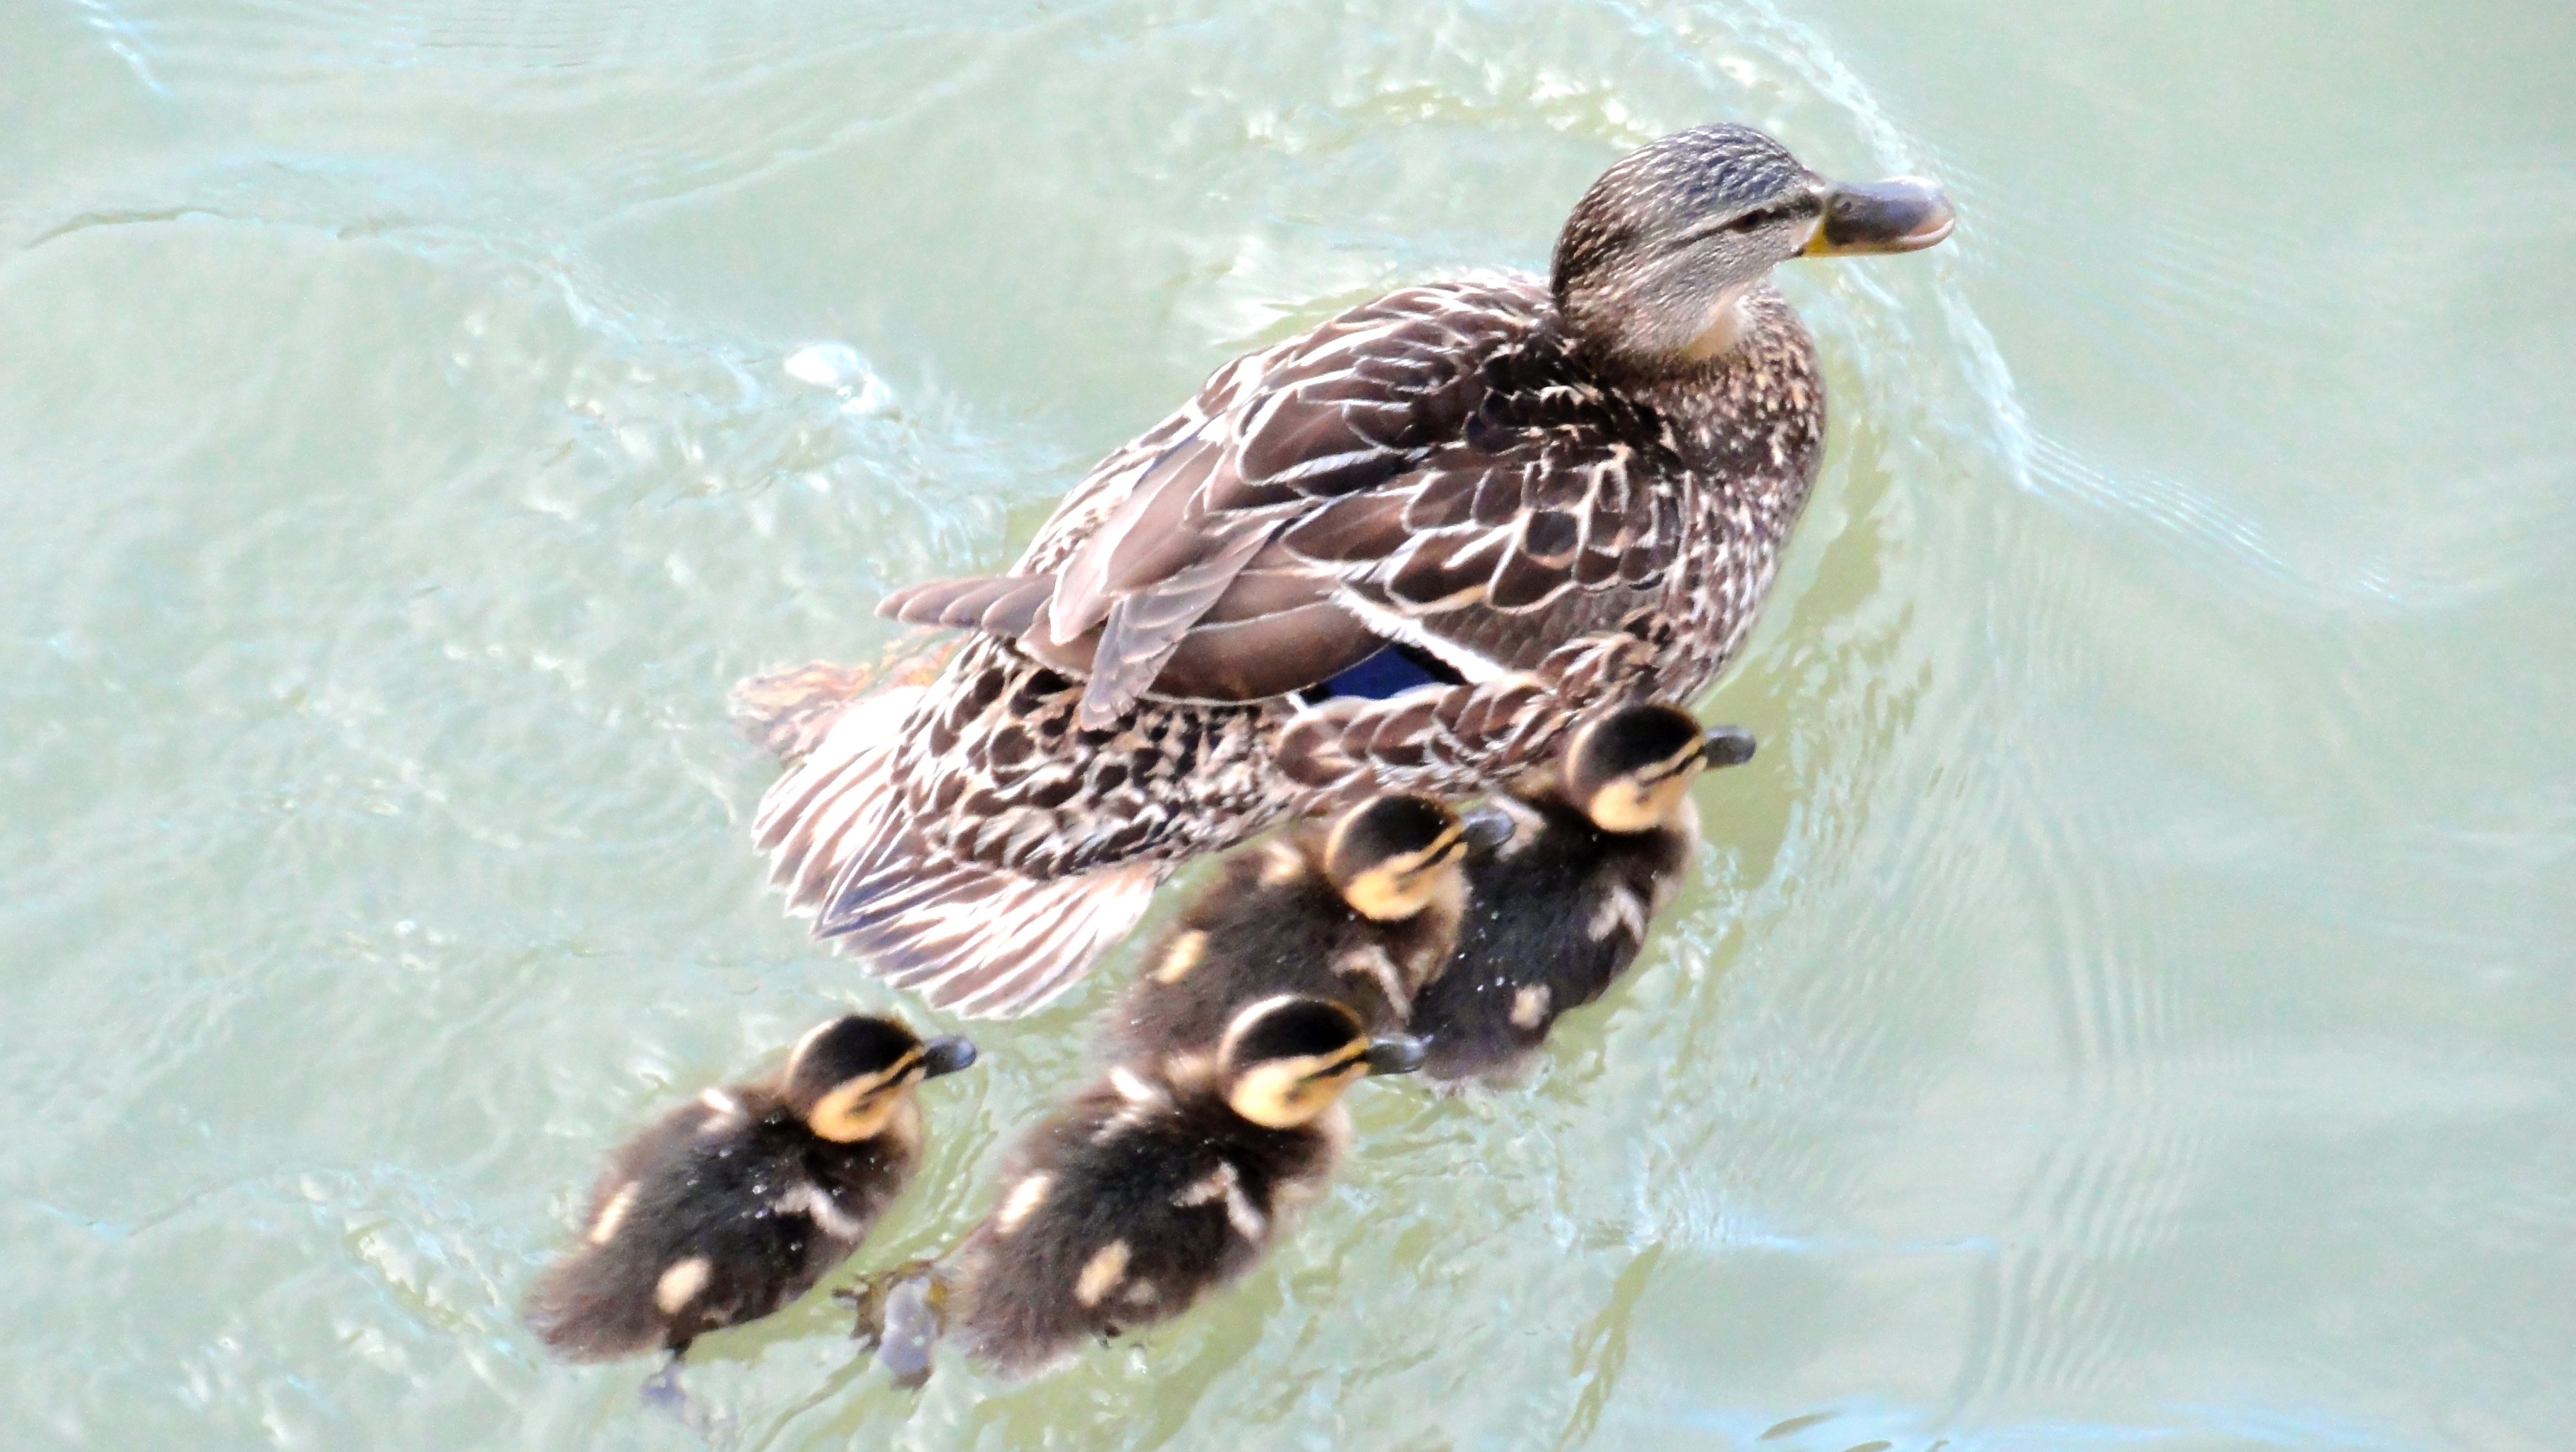
water, bird, wing, pond, beak, fauna, close up, family, duck, vertebrate, ducks, waterfowl, water bird, mallard, shorebird, palm peda, perching bird, ducks geese and swans